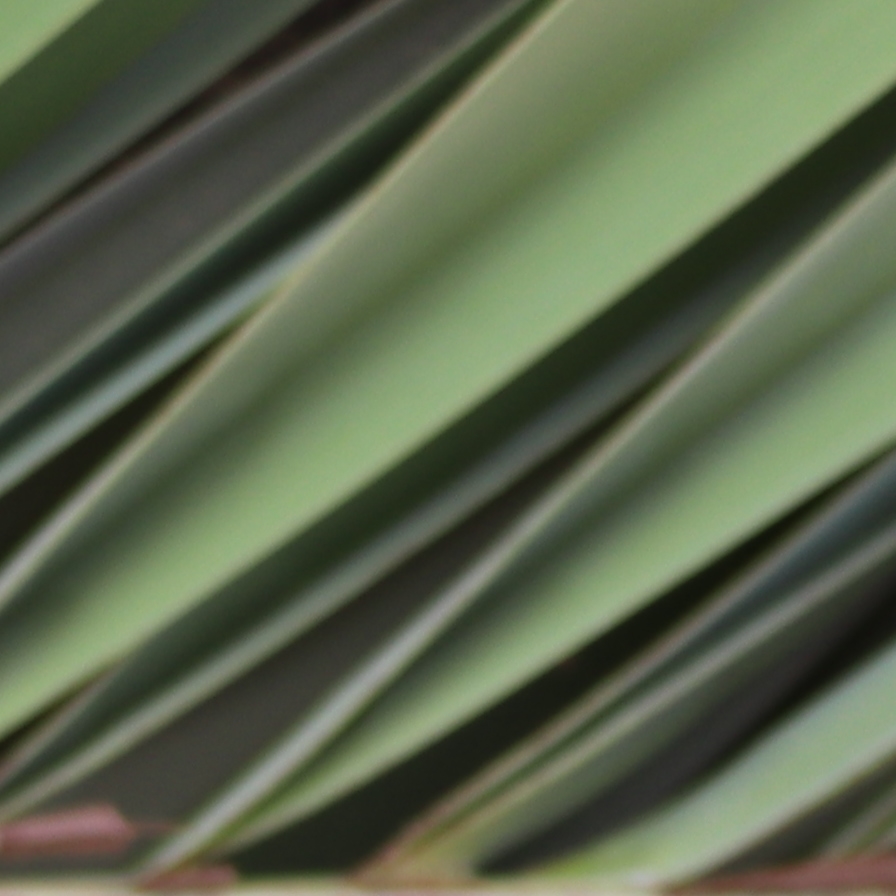
Label: Healthy